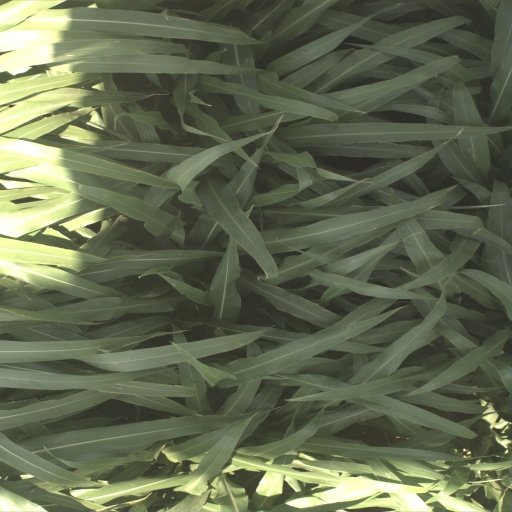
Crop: sorghum